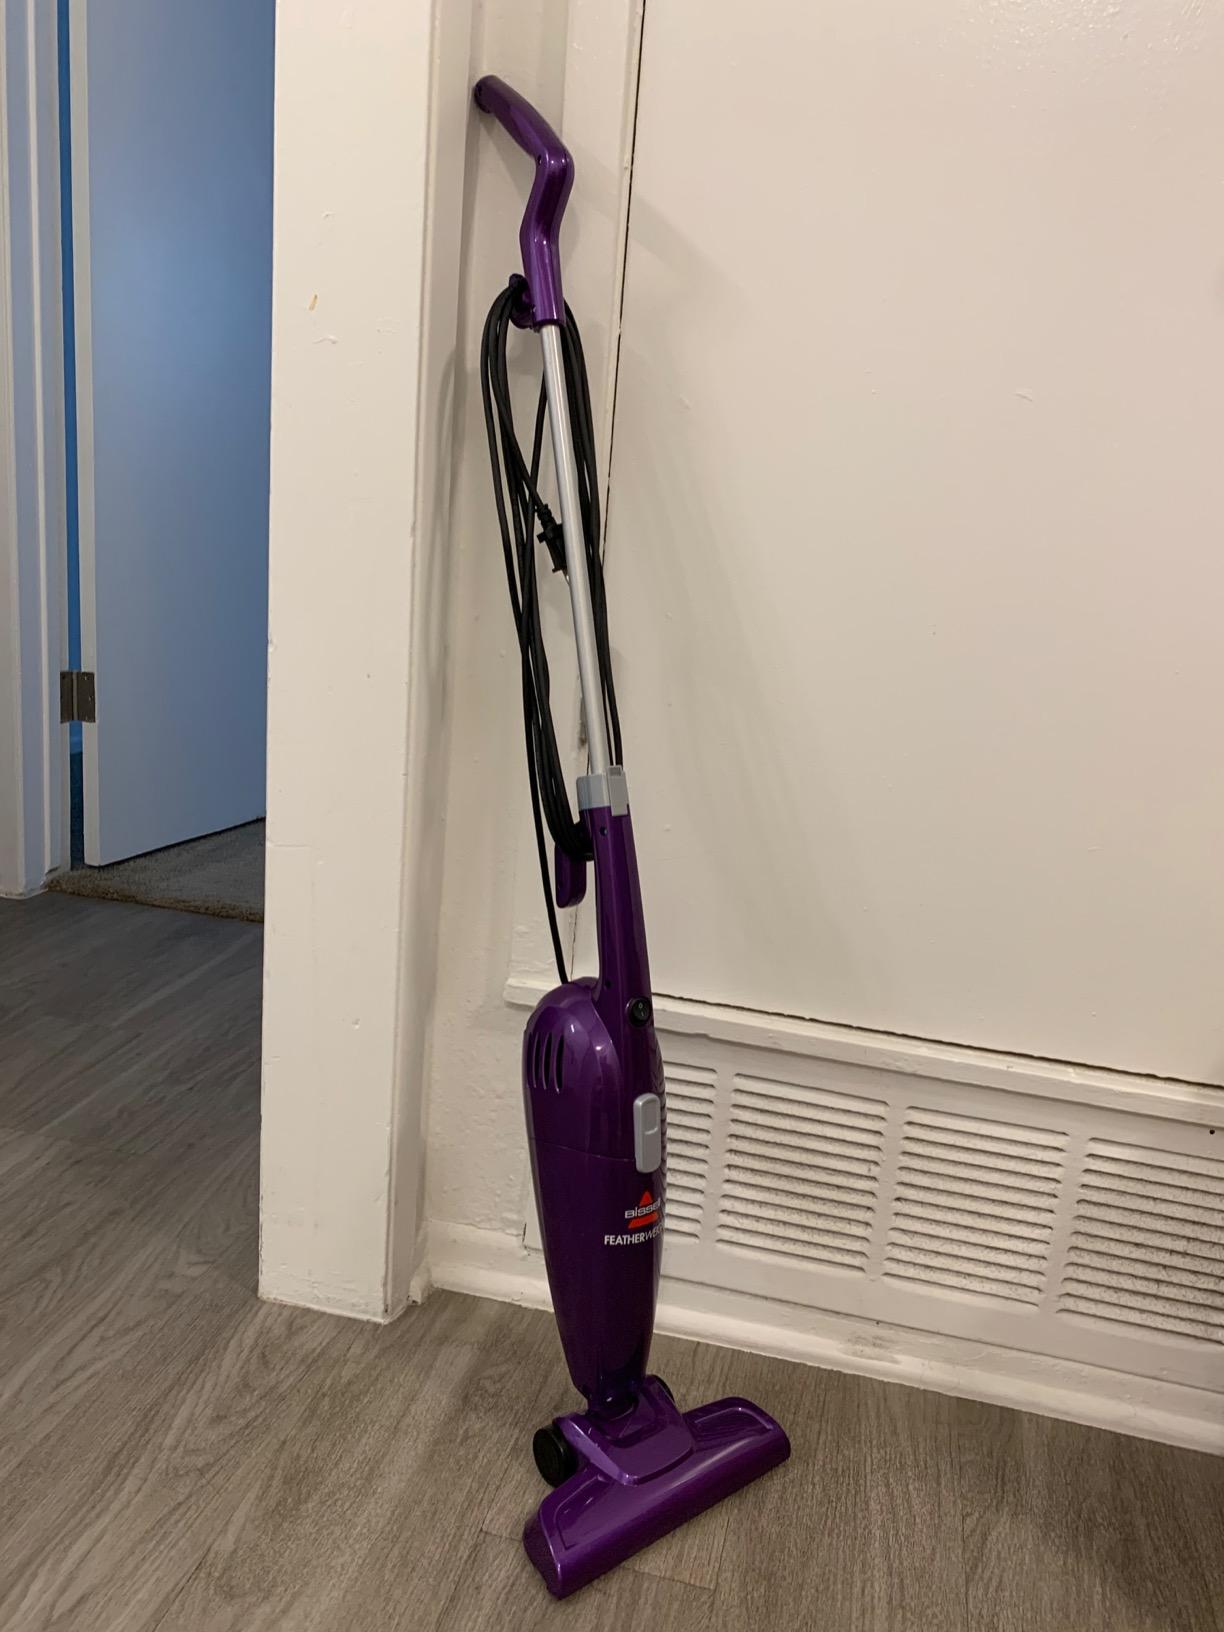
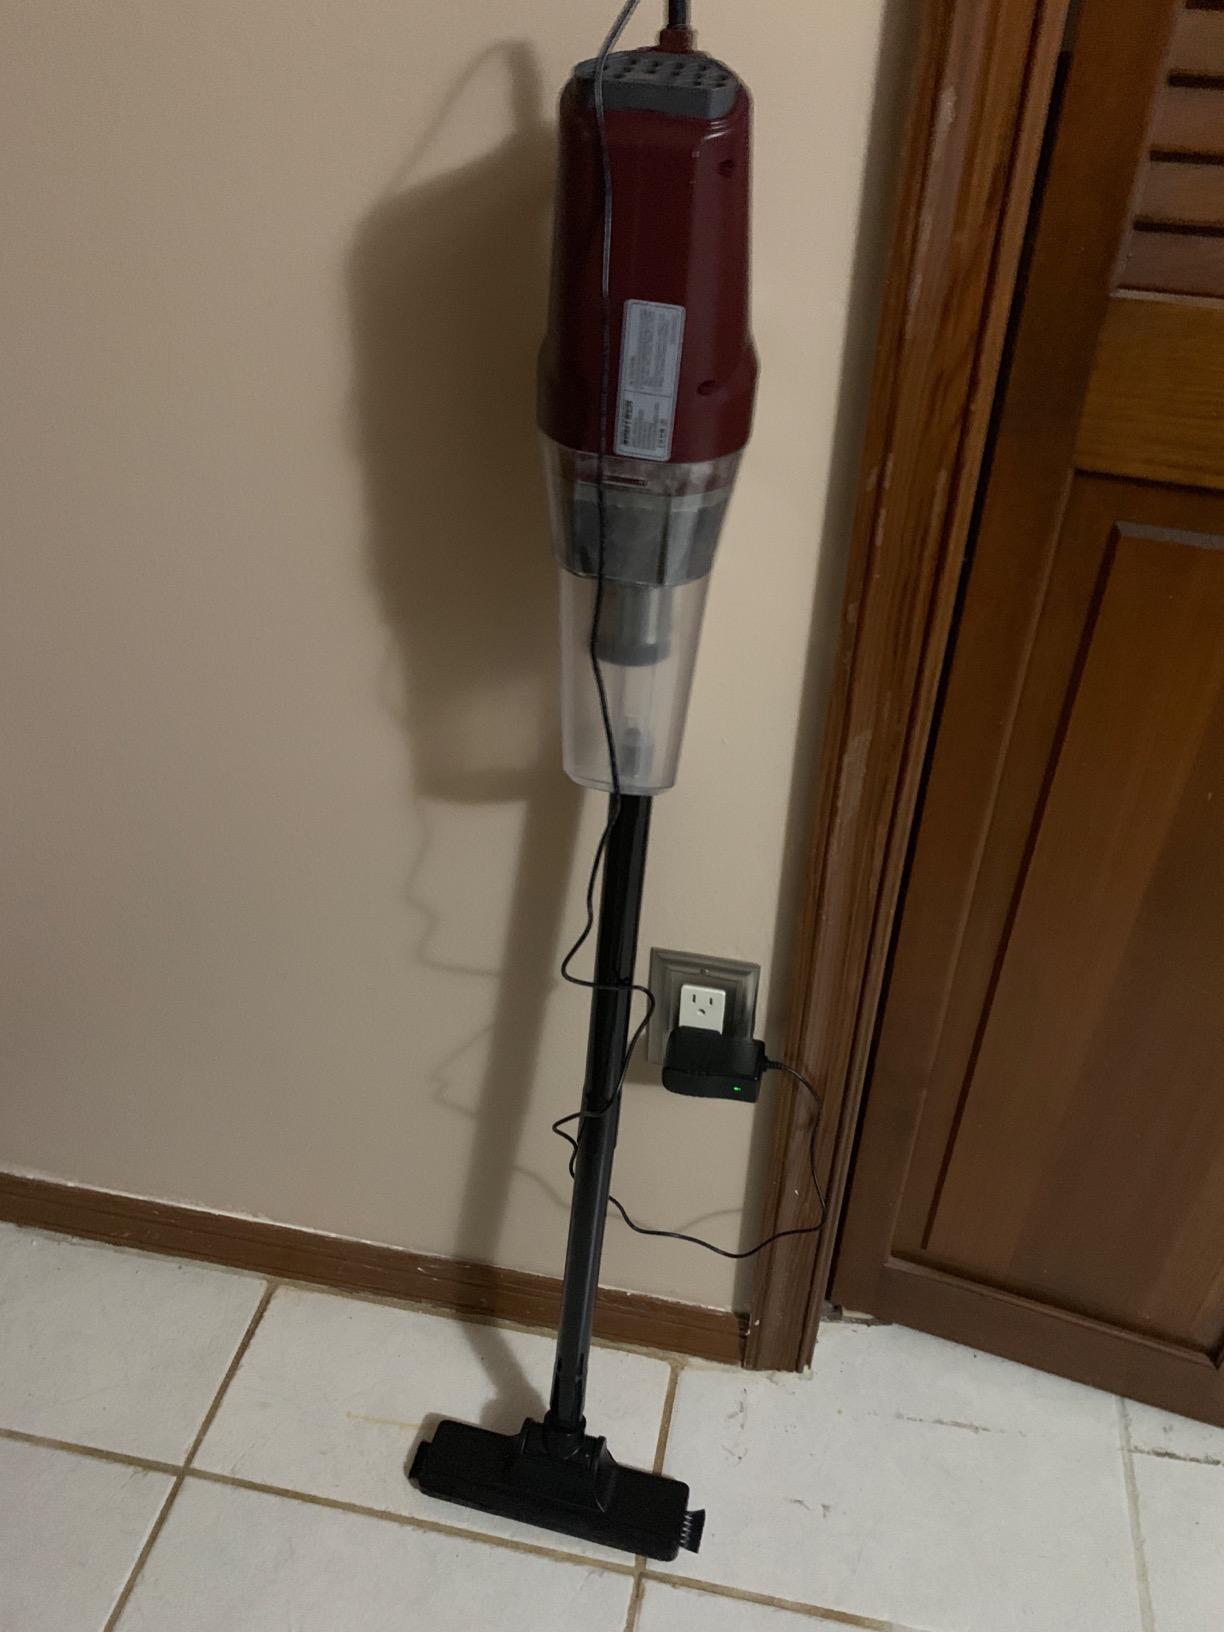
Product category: items_vacuum
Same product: no